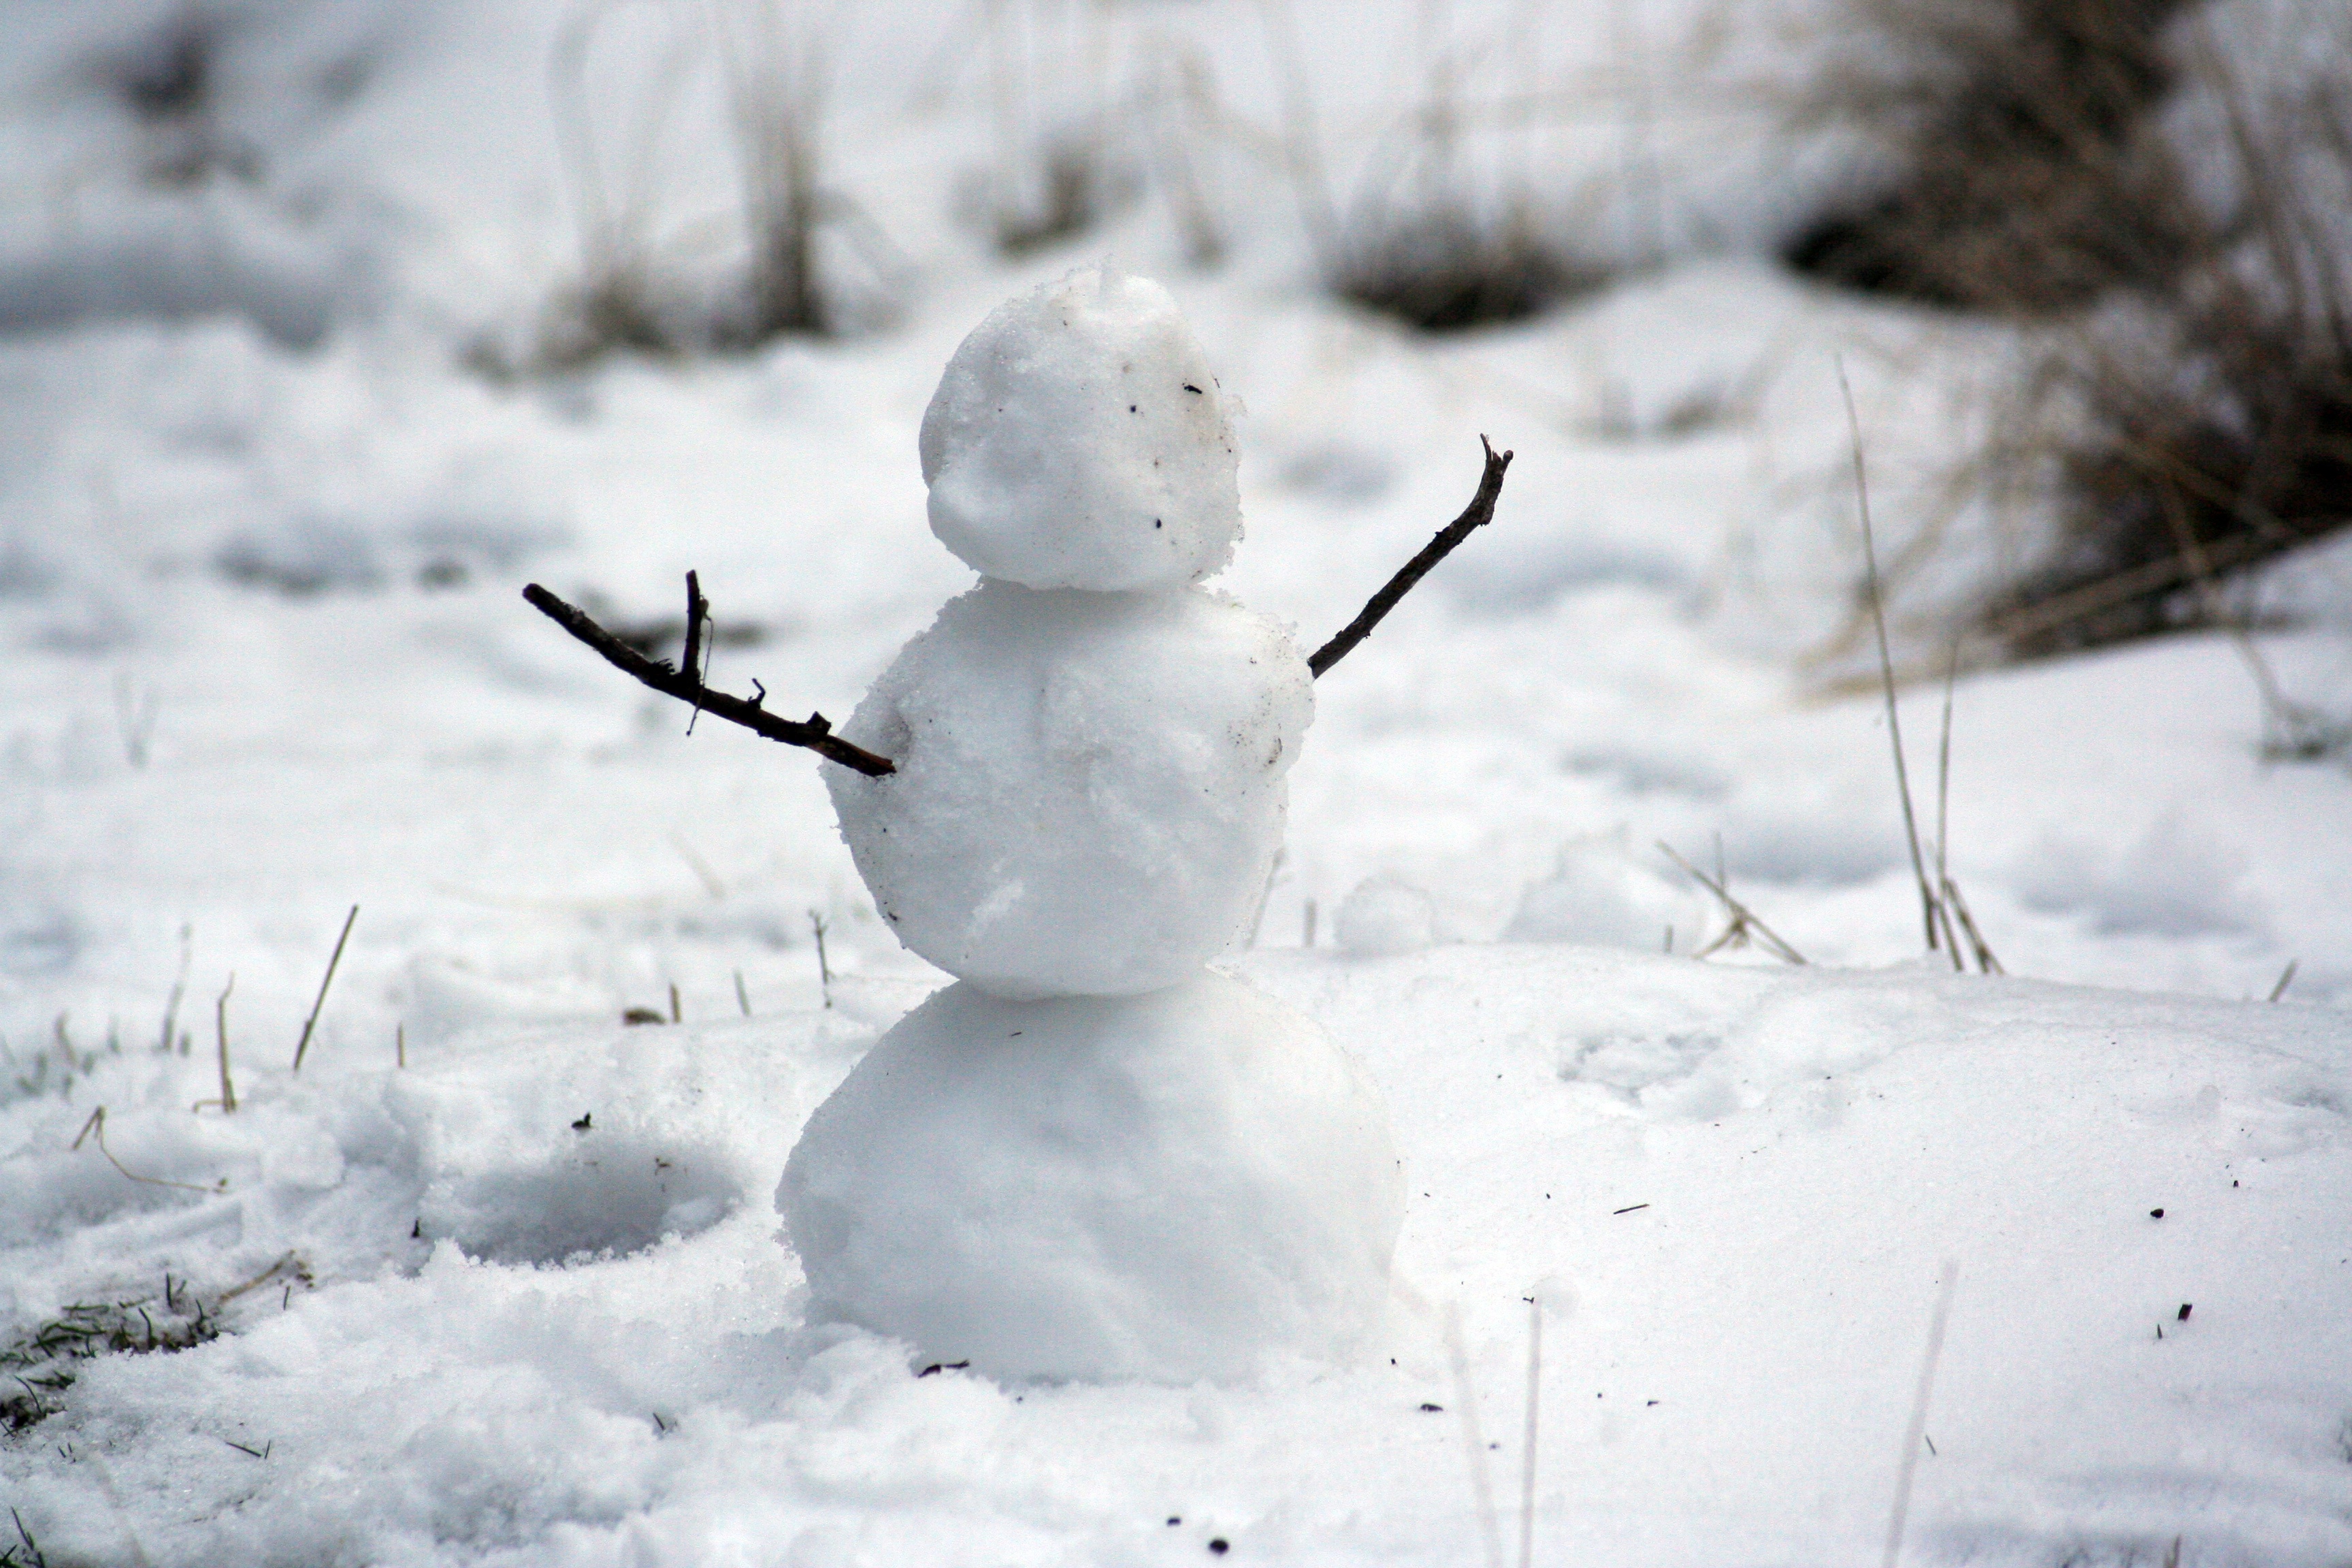
snow, cold, winter, white, ice, weather, season, snowman, blizzard, freezing, winter storm